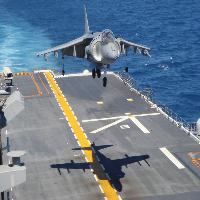
Weather: sun or clear